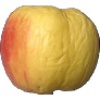
Label: red_yellow_apple